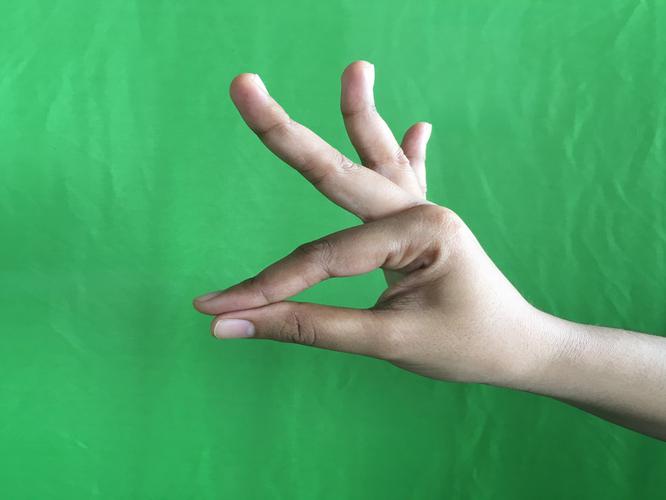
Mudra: Hamsasyam
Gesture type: single_hand